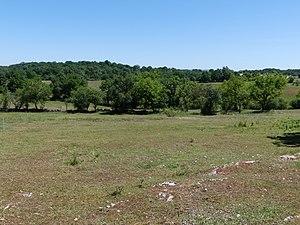
Paysage en bordure du hameau de Ladignac, commune de Durbans, Lot, France.
Durbans est une commune française, située dans le département du Lot en région Occitanie.